John Paul Jones (musician)

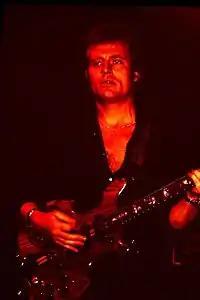
Jones on stage with Led Zeppelin in Mannheim, 1980

While all members of Led Zeppelin had a reputation for off-stage excess (a label that has been claimed was exaggerated), Jones was widely seen as the quietest and most reserved member of the group. For his part, Jones has claimed that he had just as much fun on the road as his bandmates but was more discreet about it, stating "I did more drugs than I care to remember. I just did it quietly." Benoit Gautier, an employee of Atlantic Records in France, echoed this impression, stating that "The wisest guy in Led Zeppelin was John Paul Jones. Why? He never got caught in an embarrassing situation."